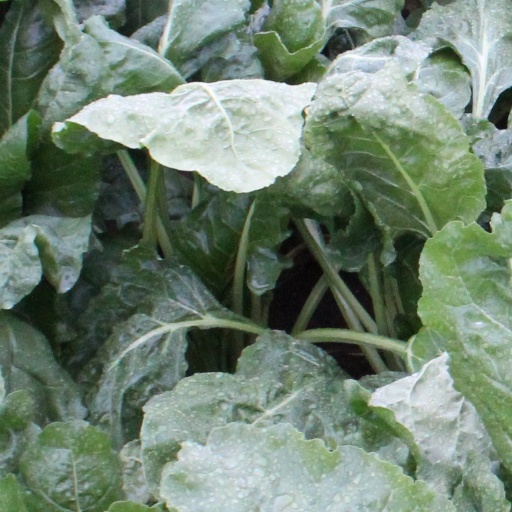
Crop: sugar beet